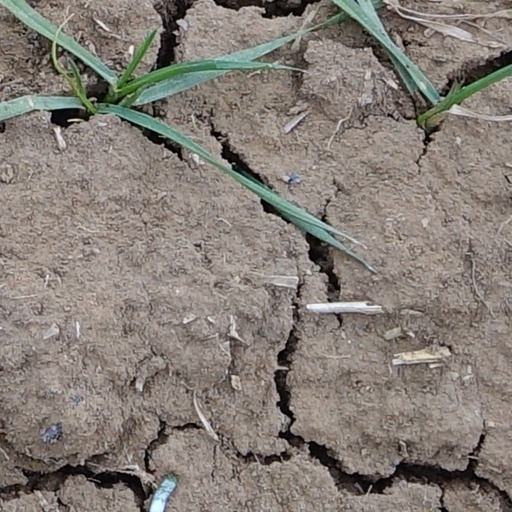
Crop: wheat